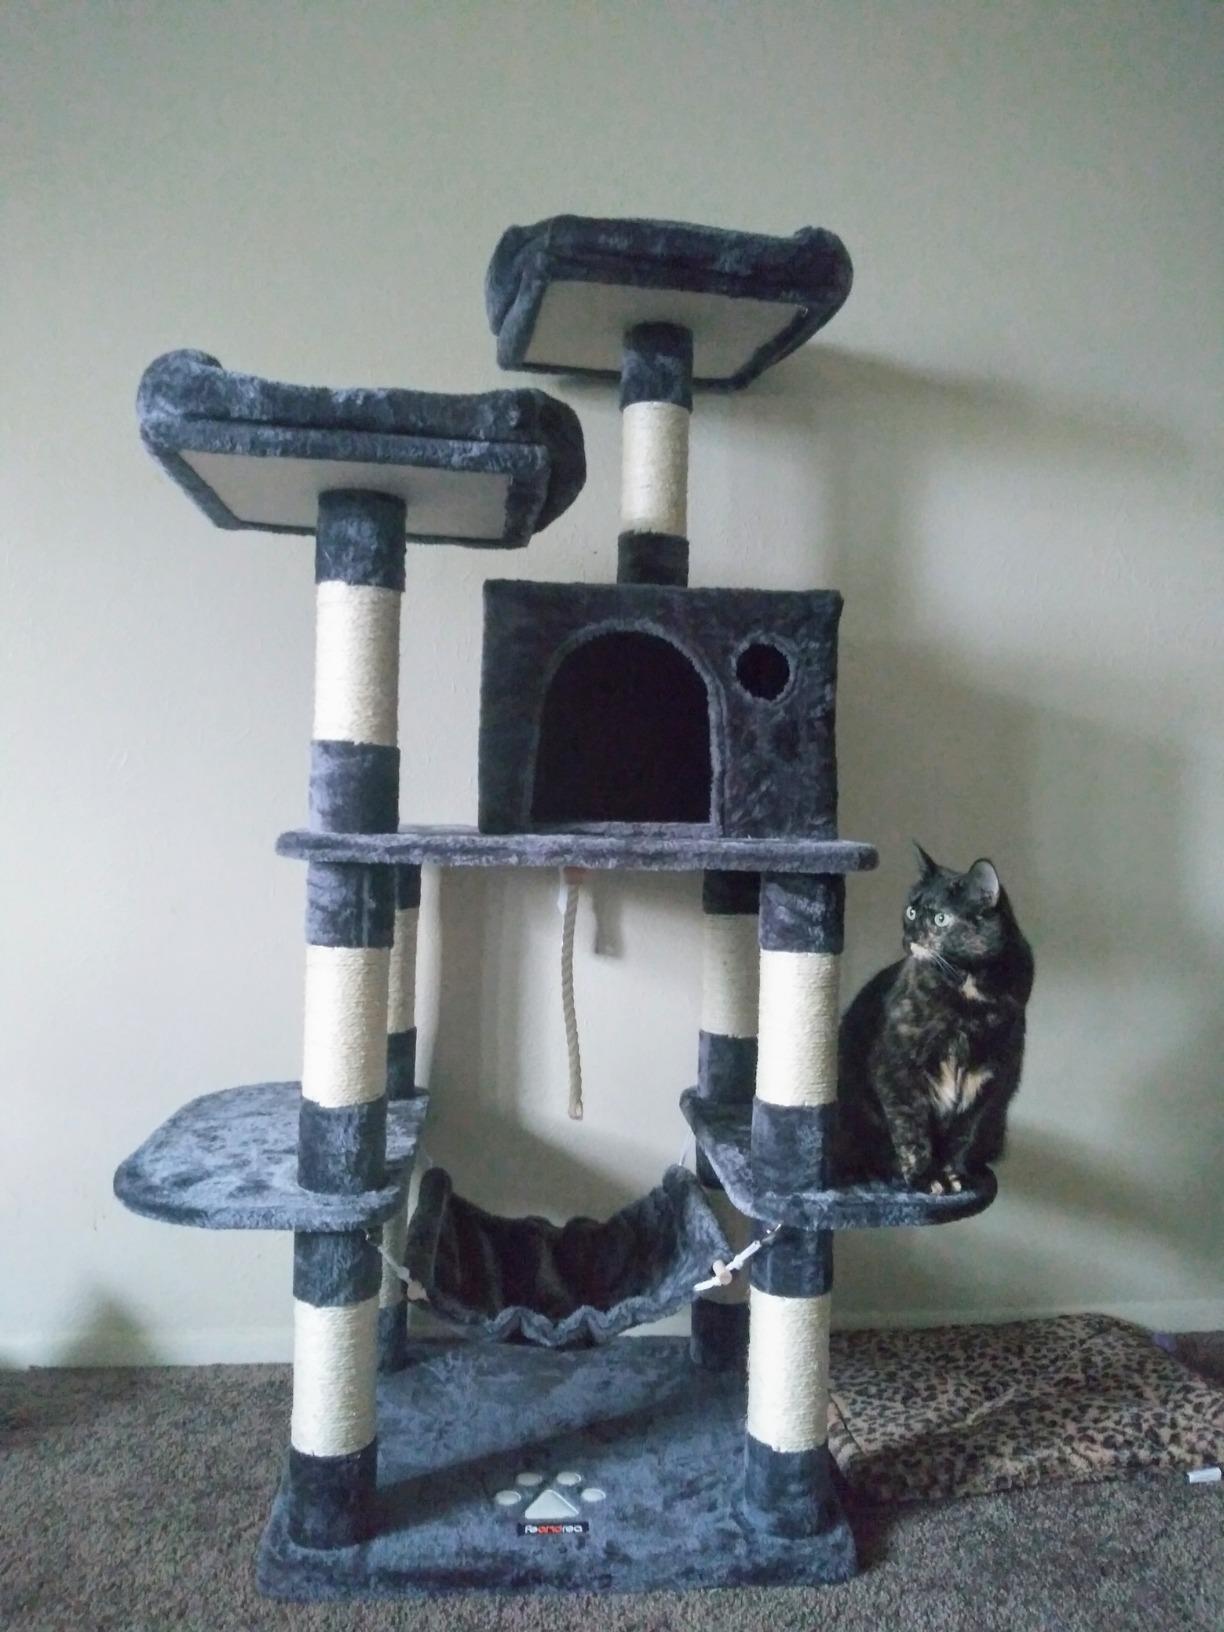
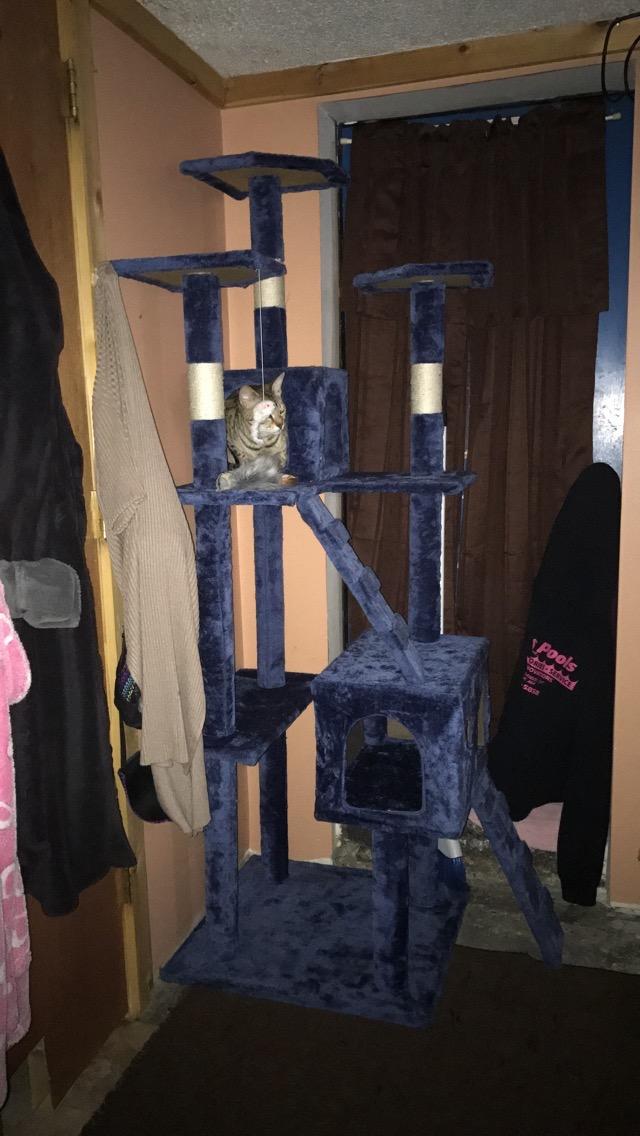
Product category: items_cat tree
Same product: no